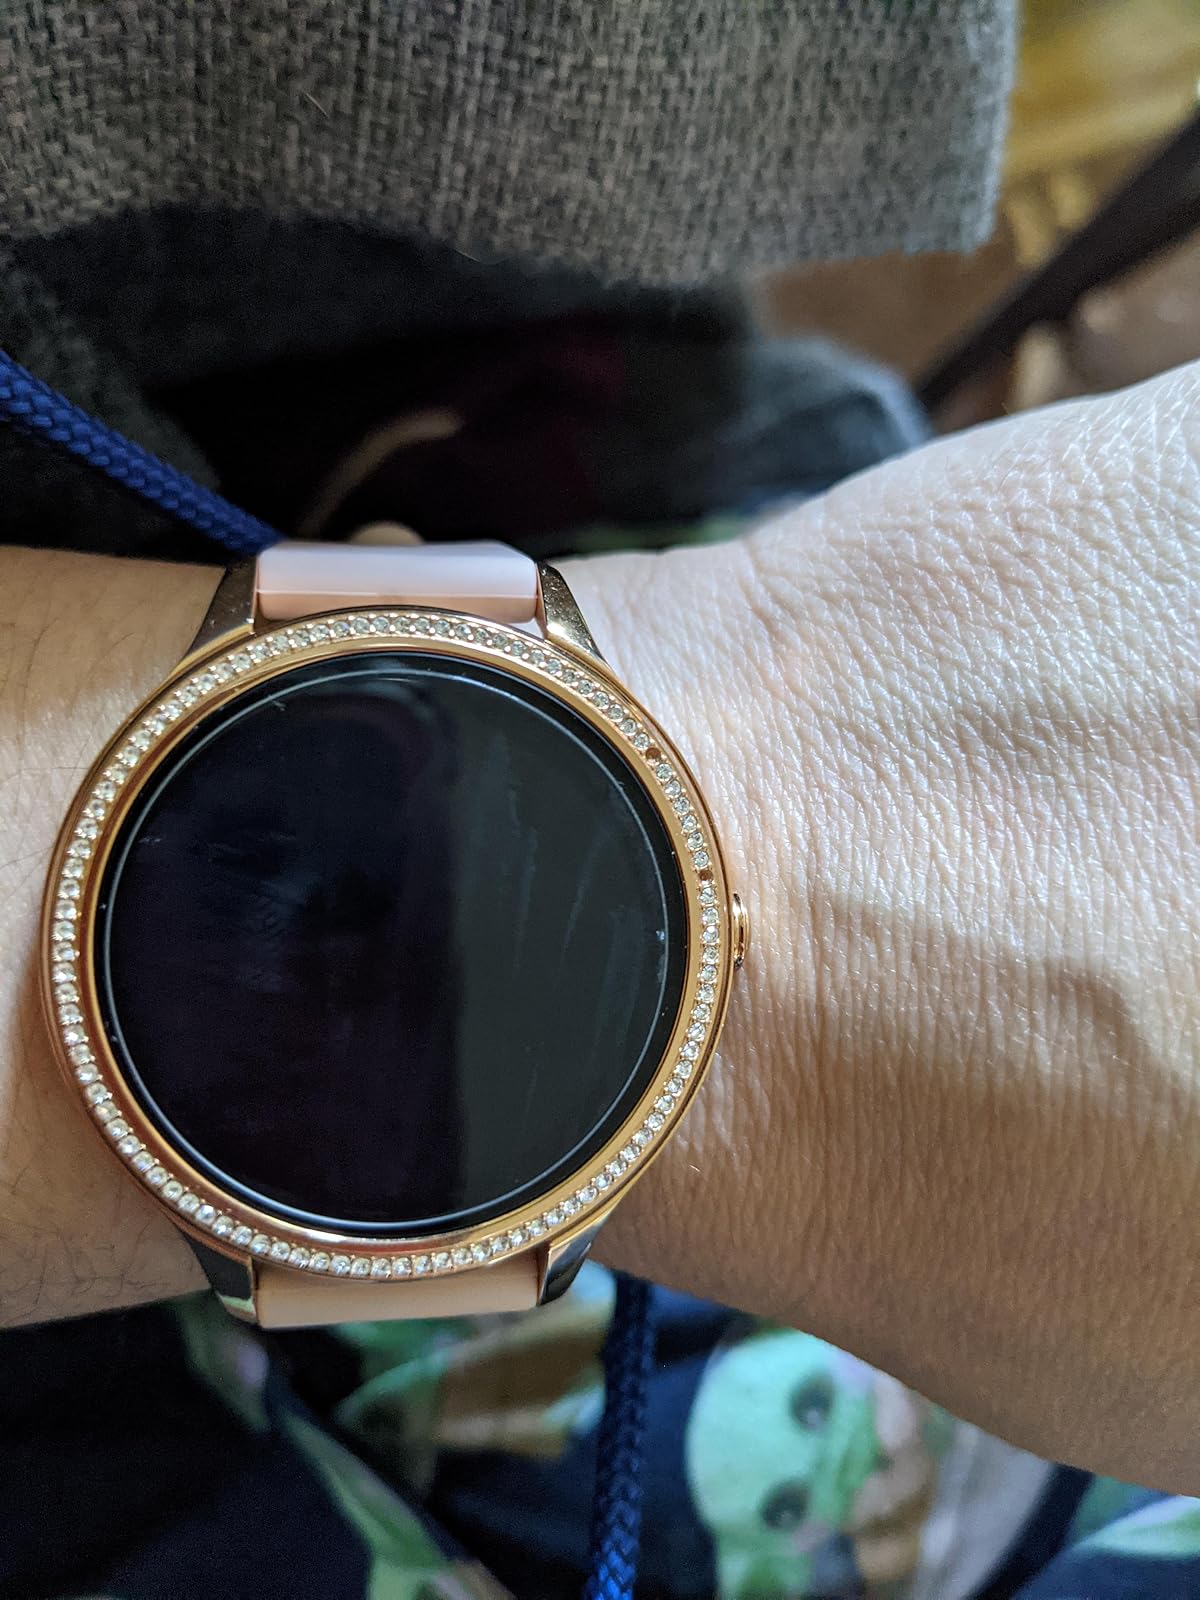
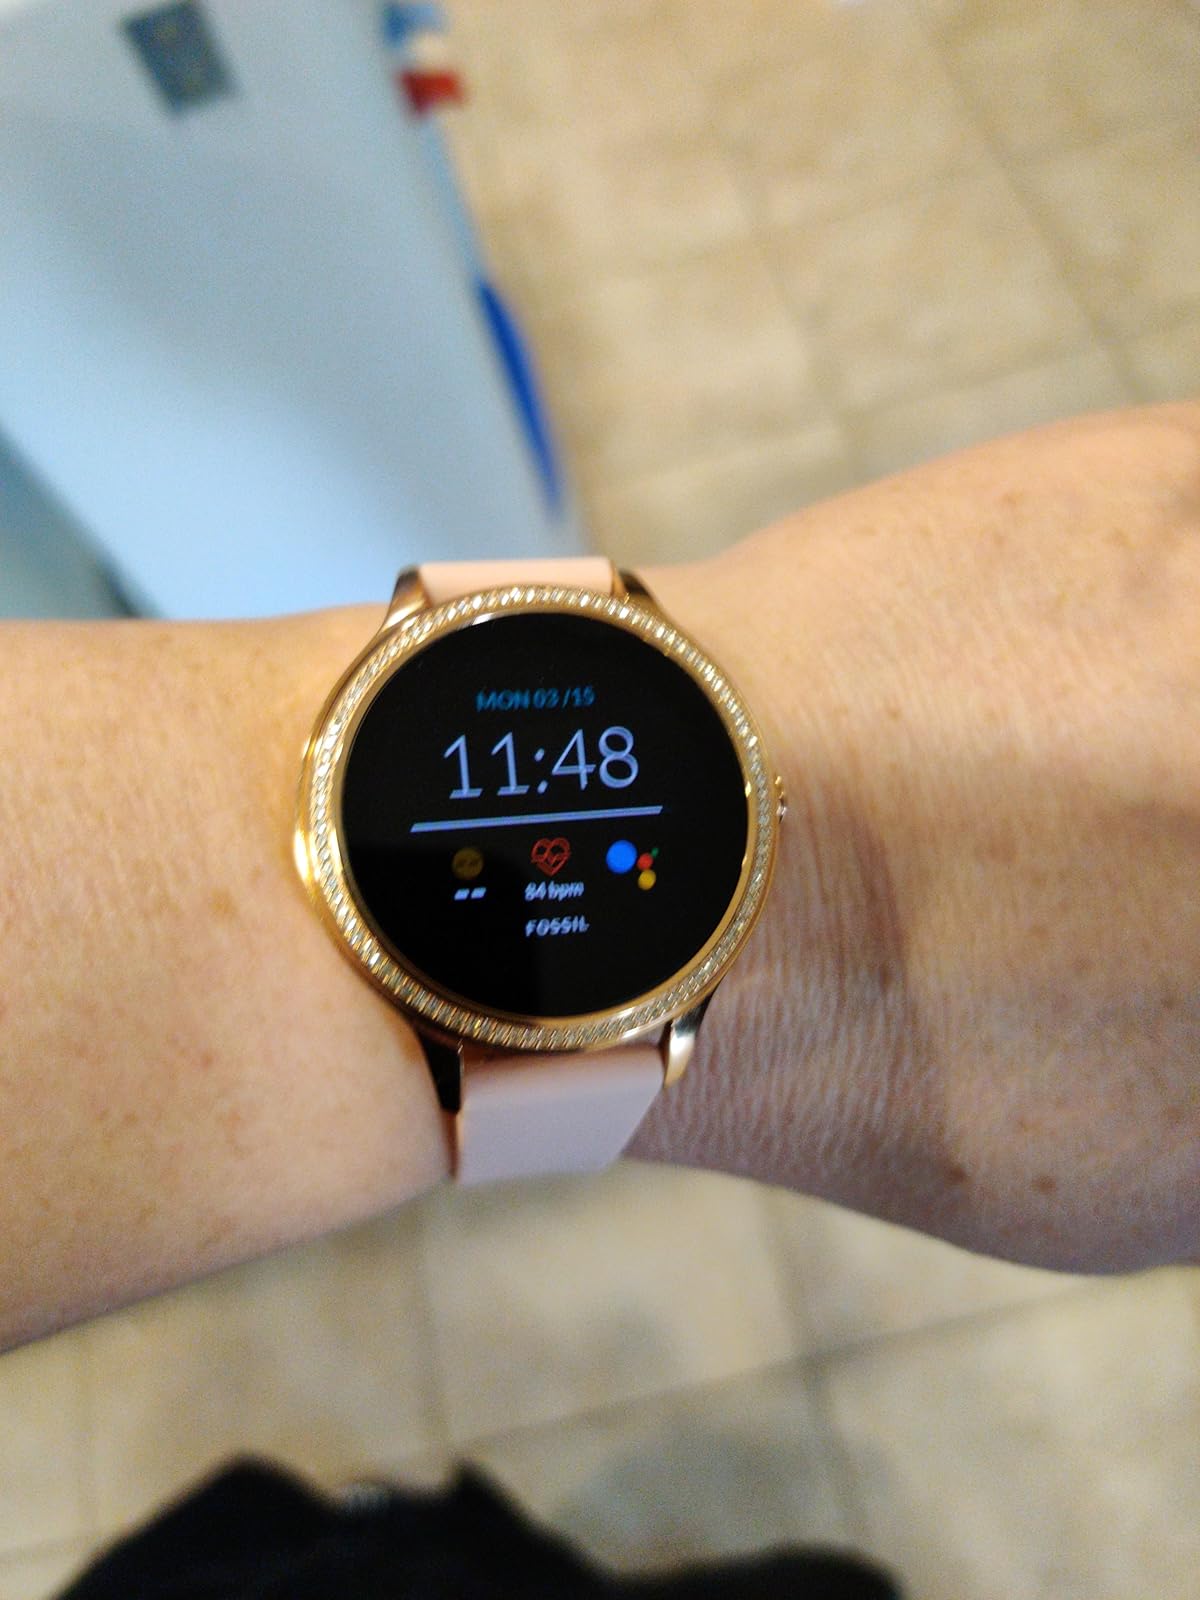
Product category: smartwatch
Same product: yes